Tipton County, Tennessee

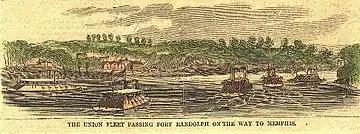
Union fleet passing Fort Randolph (1865)

Two Civil War forts, Fort Randolph and Fort Wright, were built near the settlement because of its strategic location on the second Chickasaw Bluff of the Mississippi River. Following the Civil War, investment in infrastructure was renewed, and the Memphis and Paducah Railroad completed the tracks to Covington in July 1873. A telegraph line between Memphis and Covington was opened in 1882. In 1894, Covington was connected to electricity. Forced water mains have provided residents of Covington with water since 1898. In 1922, street paving began in the county seat. Since 1929, residents of Covington have had access to natural gas. In the South Main Historic District in Covington, about 50 residences from the late 19th century and the early 20th century are still intact. The district is listed on the National Register of Historic Places.